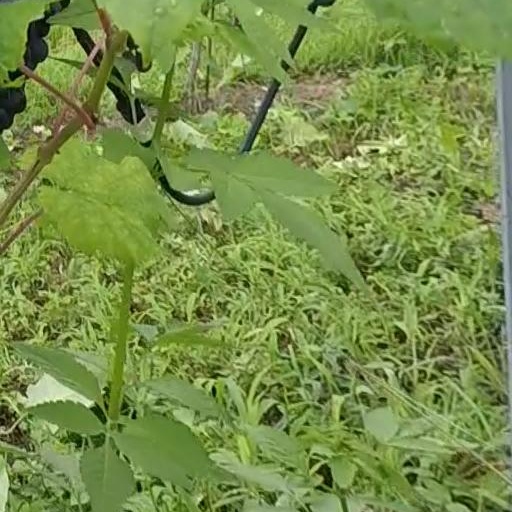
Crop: grape